Carmen Miranda

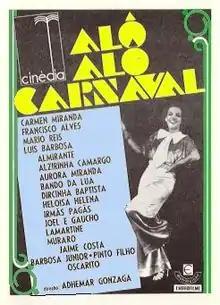
Poster for the 1936 Brazilian film, "Hello, Hello, Carnival!"

Miranda was born Maria do Carmo Miranda da Cunha in 1909 in Várzea da Ovelha e Aliviada, a village in the northern Portuguese municipality of Marco de Canaveses. She was the second daughter of José Maria Pinto da Cunha (17 February 1887 – 21 June 1938) and Maria Emília Miranda (10 March 1886, Rio de Janeiro – 9 November 1971).